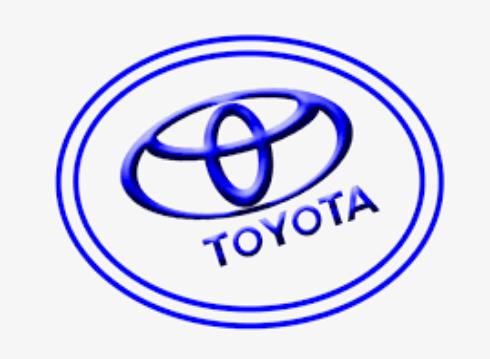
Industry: Transportation